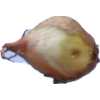
Label: onion